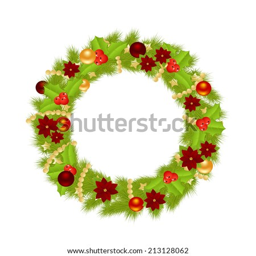
christmas wreath with christmas decorations isolated on a white background .